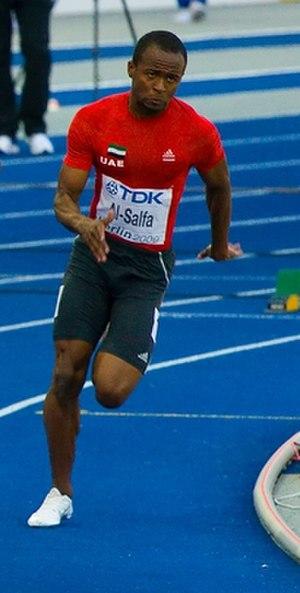
Omar Jouma Bilal al-Salfa est un athlète émirati, spécialiste du sprint.